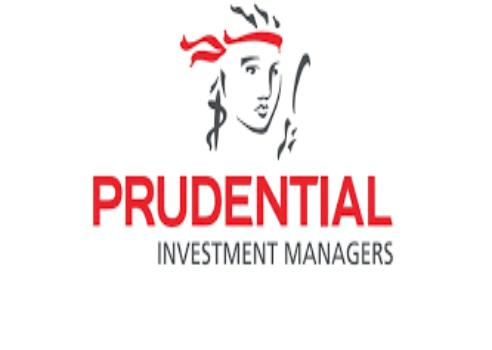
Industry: Others